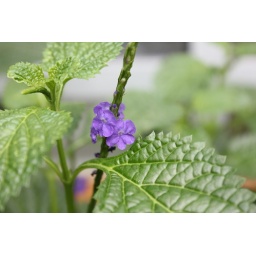
flowers in the butterfly garden @ boston museum of science